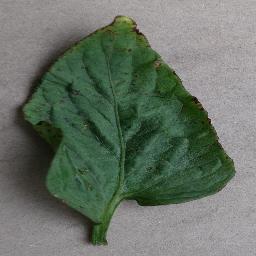
Label: Tomato___Bacterial_spot